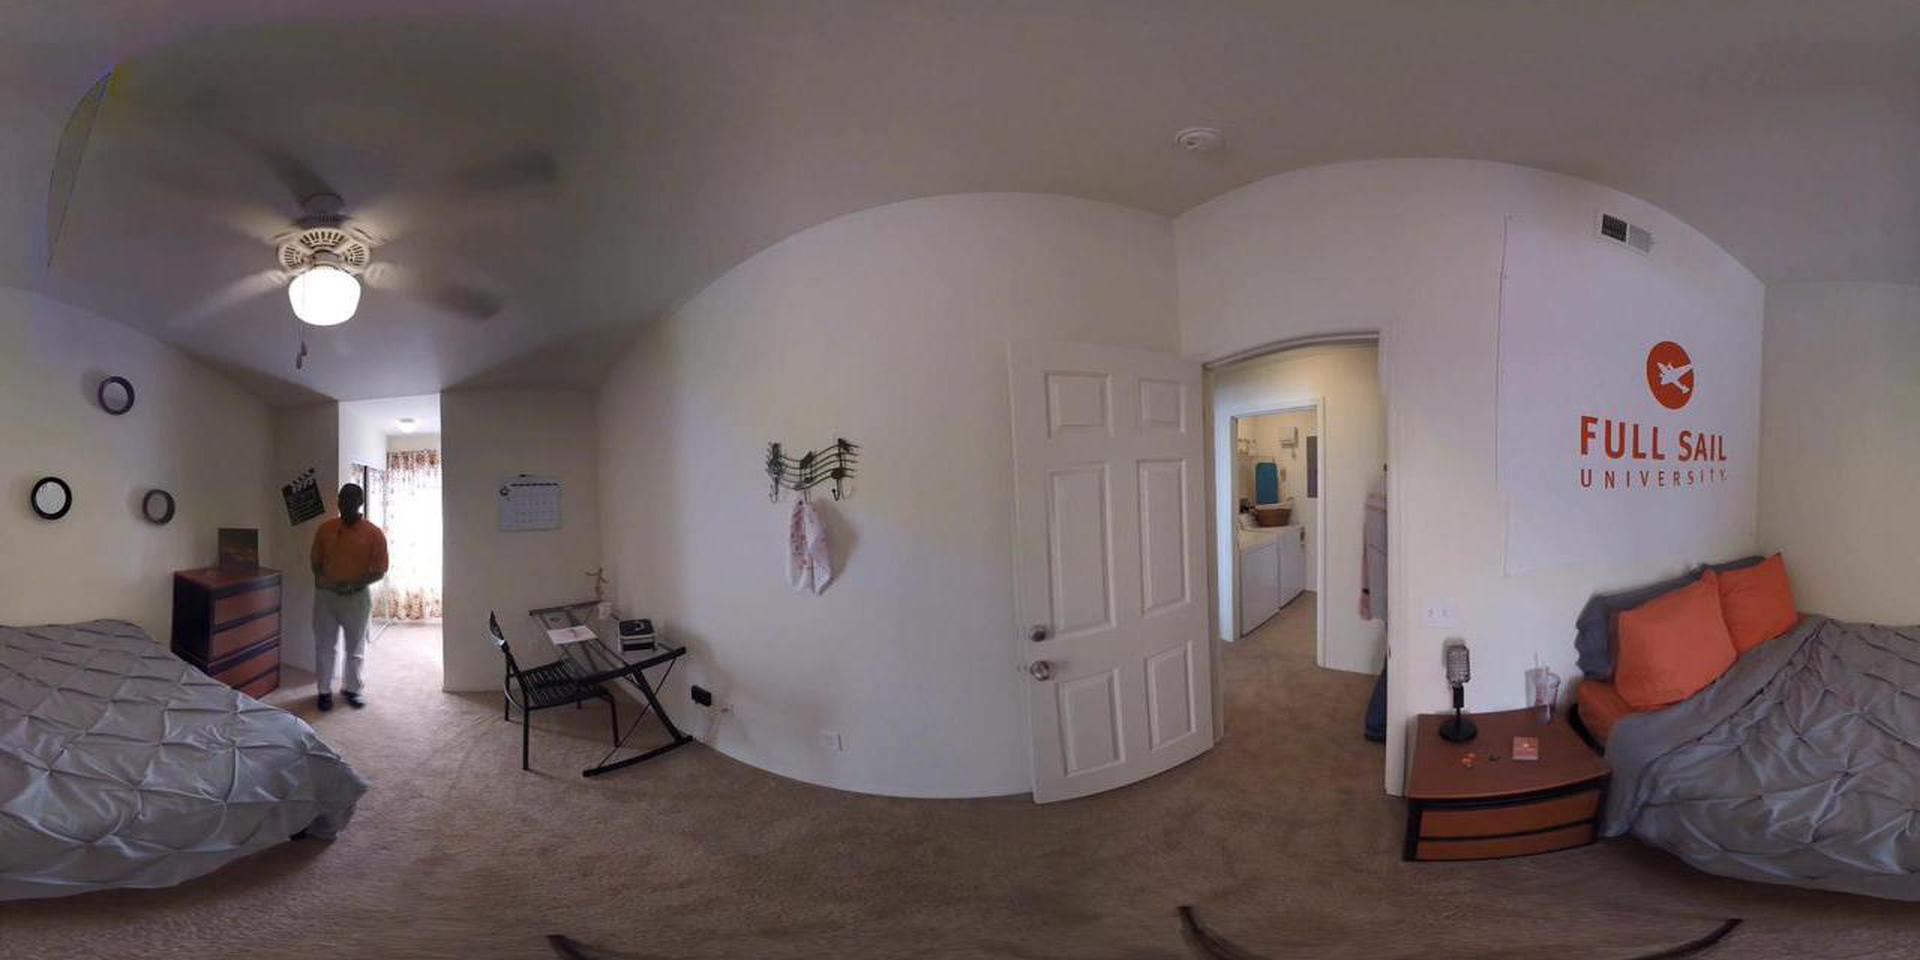
Referred object: the person in the orange shirt by the window

Referred object: the Full Sail University wall banner

Referred object: the nightstand to the right of the open door